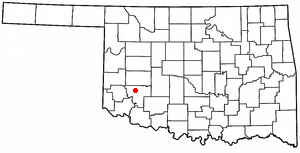
Hobart (Oklahoma)
Hobarts beliggenhed i Oklahoma
Hobart er en amerikansk by og administrativt centrum for det amerikanske county Kiowa County i staten Oklahoma. I 2000 havde byen et indbyggertal på 3.997.